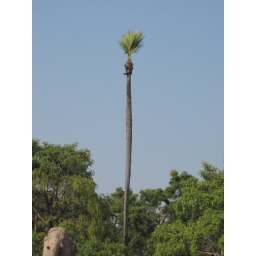
Bald palm tree standing high above the ground